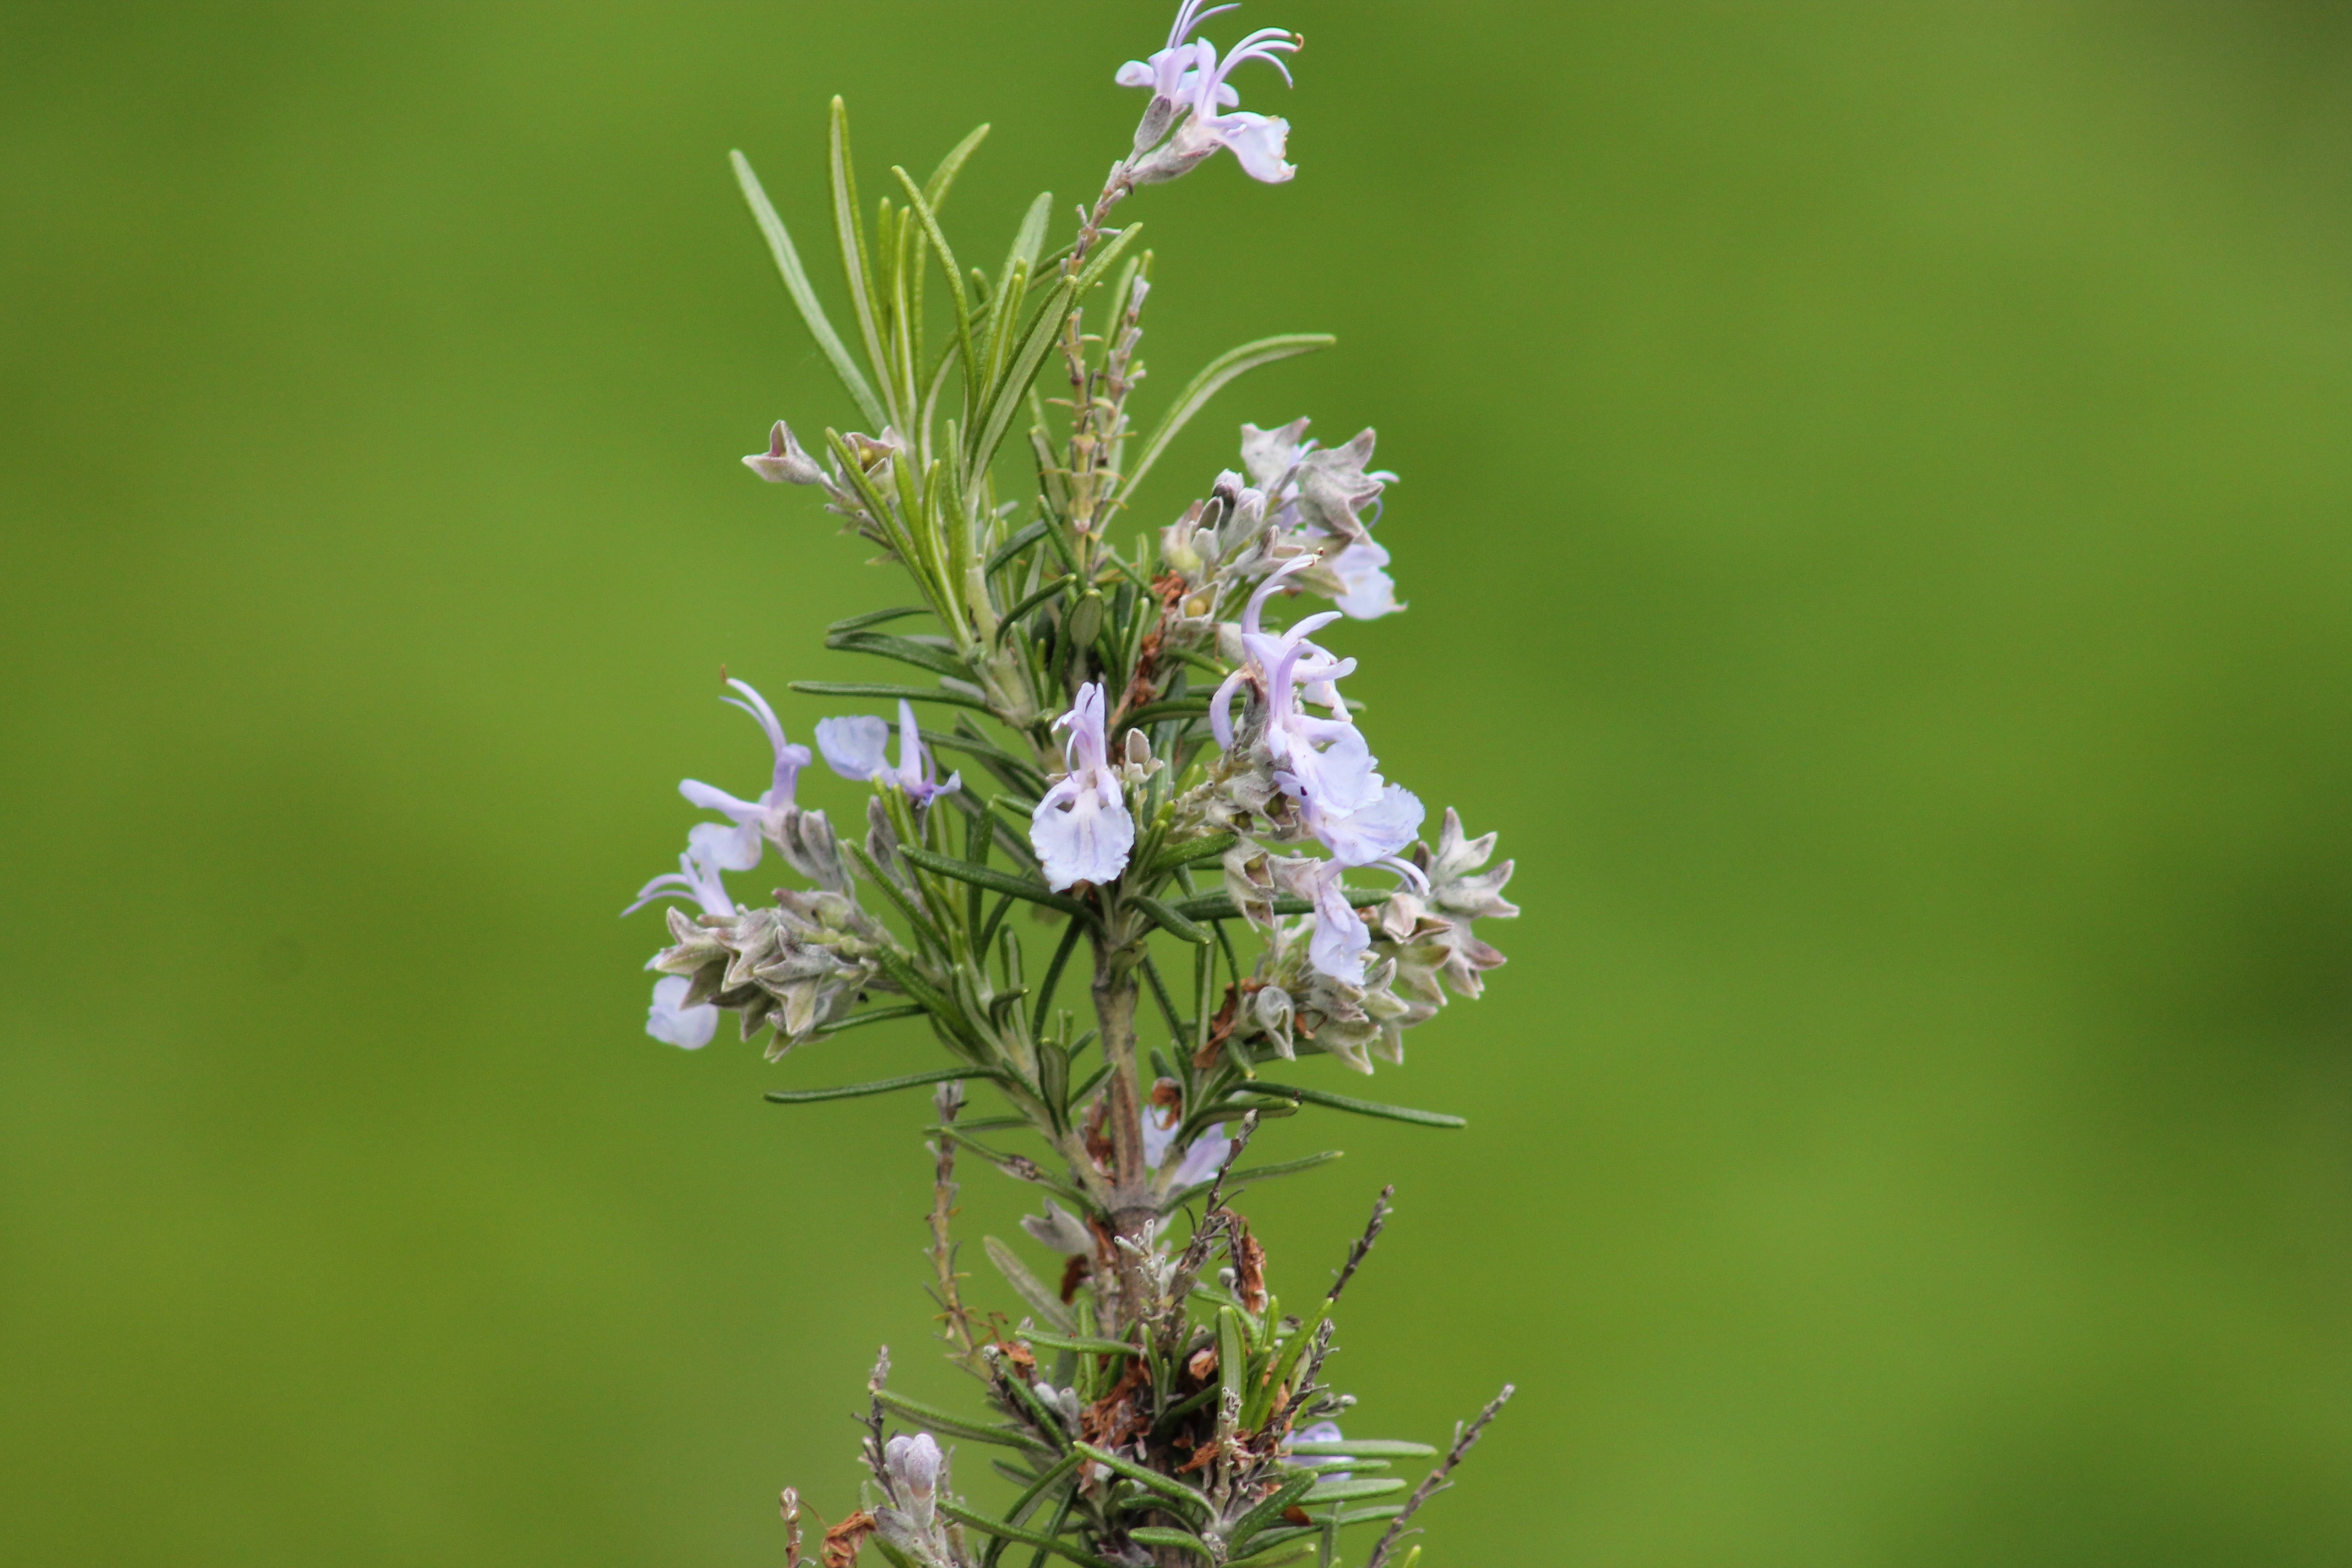
nature, grass, blossom, plant, flower, bloom, herb, botany, flora, wildflower, shrub, rosemary, macro photography, flowering plant, spice flowers, land plant